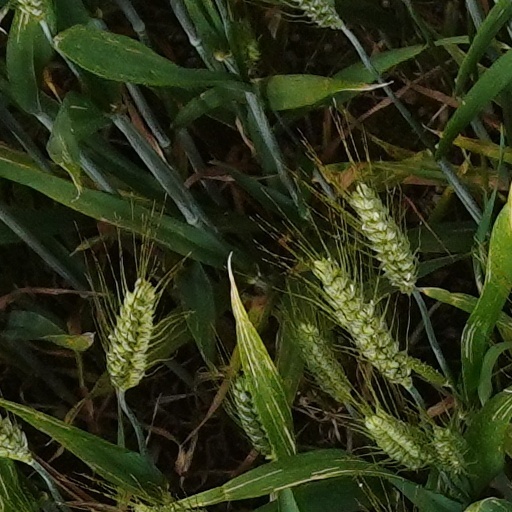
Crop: wheat